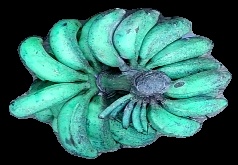
Variety: rasbale
Grade: grade3